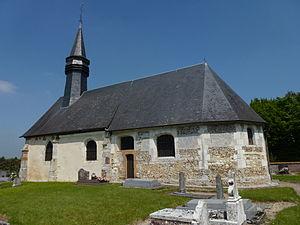
Barville est une commune française située dans le département de l'Eure, en région Normandie.